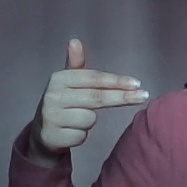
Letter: ghain